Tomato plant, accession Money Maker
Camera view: bottom (45 deg); turntable rotation: 60 degrees
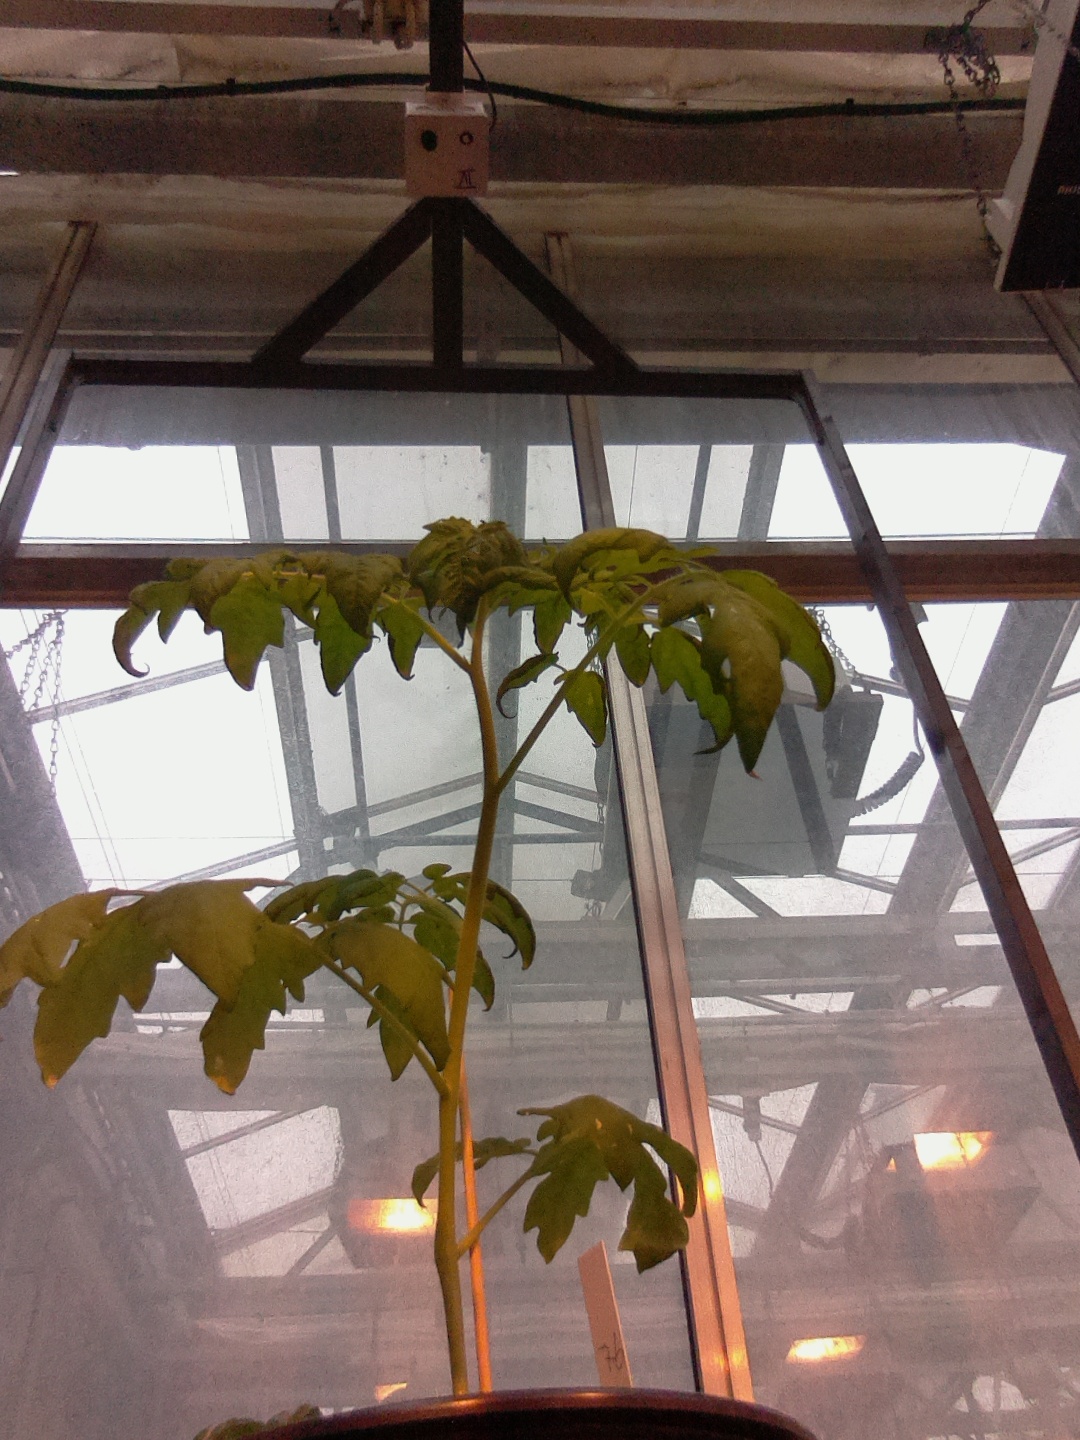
BBCH growth stage 14: 8 of true leaves visible